Popa Medaw

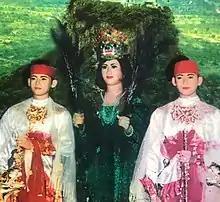
Statues of Popa Medaw with her two sons, Shwe Hpyin Naungdaw and Shwe Hpyin Nyidaw.

Mei Wunna was a flower-eating ogress of Mount Popa, an extinct volcano southeast of Bagan. The word Popa is derived from the Pali word for flower. According to legend, King Anawrahta of Bagan ordered Byatta, a mythical person of Indian descent endowed with supernatural powers upon consumption of an inanimate Zawgyi (Burmese alchemist), to fetch fresh flowers ten times daily from Mount Popa. Byatta fell in love with Mei Wunna and eventually, conceived the two brothers, Shwe Hpyin Naungdaw and Shwe Hpyin Nyidaw. Me Wunna died of a broken heart after Byatta was killed and later their sons were taken away on the king's orders. She became a nat known as Popa Medaw (Mother of Popa).